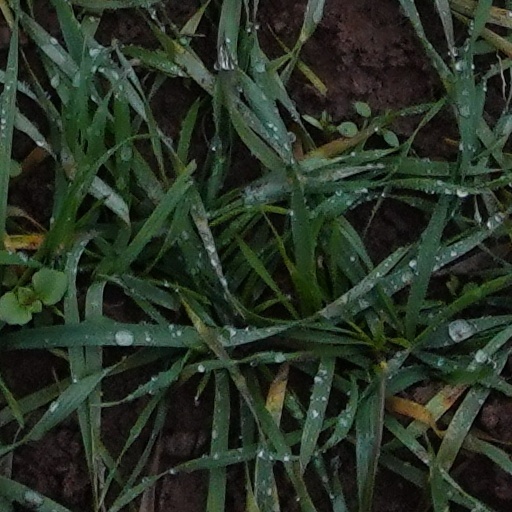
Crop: wheat